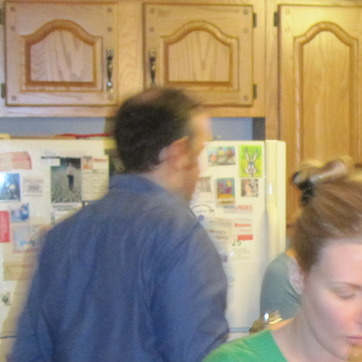
Material: skin